Gustav Weindorfer

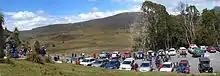
Weindorfer Service, 1 Jan 2011

In 2013, Crescendo Choir, a Tasmanian Education Department choir, commissioned Paul Jarman to compose the choral work, "The Mountain", about the lives of Gustav and Kate Weindorfer. The work was premiered at the Cradle Mountain Interpretation Centre on 26 June 2016.